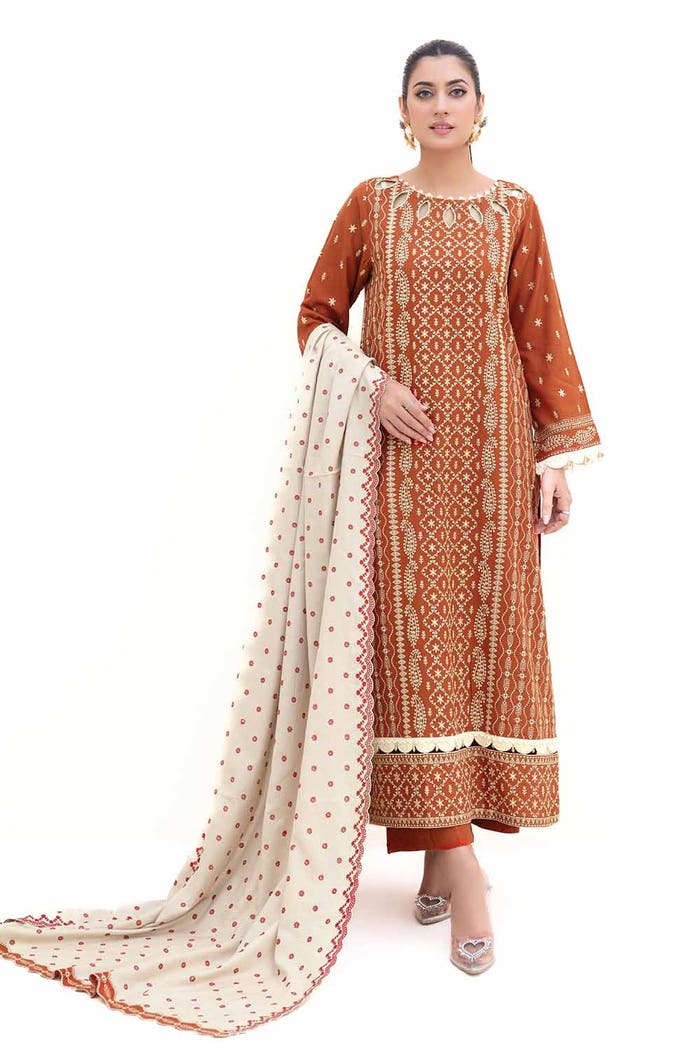
brown multi embroidered salwar suit